Harriet Morgan Tyng

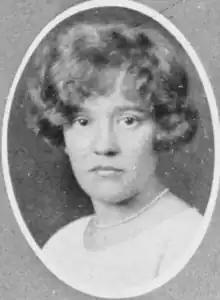
Harriet Morgan Tyng, from the 1928 yearbook of Barnard College

Harriet Morgan Tyng (May 17, 1905 – October 31, 1952) was an American poet and educator. She was the first director of the Willard Day School in Troy, New York, from 1946 to 1952.